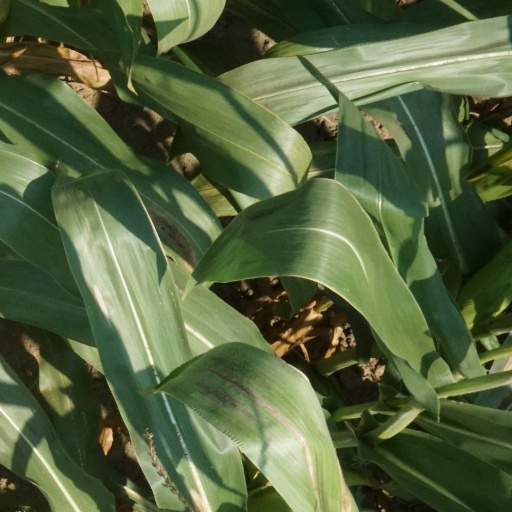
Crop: maize; corn